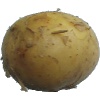
Label: Potato White 1